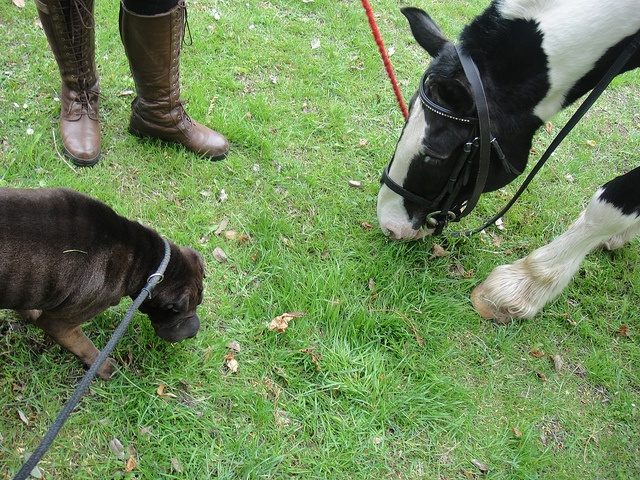
A dog and a horse and a person standing in boots.
A tethered dog, smelling the ground, a tethered horse, eating grass, and two human legs wearing boots.
A horse and a dog are both sniffing the grass.
A dog and horse sniffing the ground next to a person.
A horse and a dog with a trainer in the park.